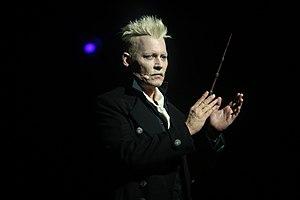
Les Animaux fantastiques : Les Crimes de Grindelwald est un film fantastique américano-britannique réalisé par David Yates, sorti en 2018.